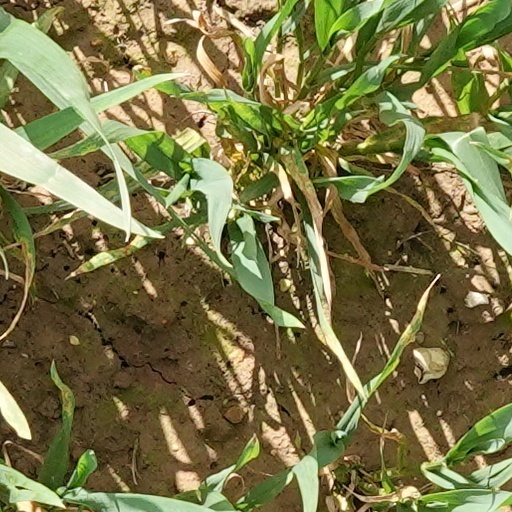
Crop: wheat